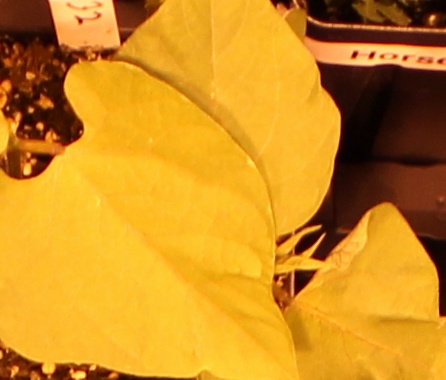
Label: Blackbean